Typhoon Vongfong (2020)

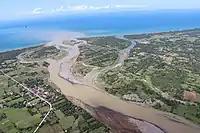

The outer reaches of Vongfong caused heavy rains in some provinces on May 13, causing flooding in Koronadal. Power outages impacted Eastern Samar, downing communications in several towns. Strong winds damaged weaker homes and fishing boats and downed trees, blocking roads connecting Eastern Samar and Samar. Homes and evacuation centers were damaged across five towns. The roof of an evacuation shelter collapsed, and one person was killed while seeking shelter after being struck by glass shards. Jipapad suffered most extensively of the towns in Eastern Samar, with floods there reaching the second stories of homes and washing out roads, isolating the municipality. Nearly all of the town's populace were displaced by Vongfong. Two people were killed in San Policarpo, where Vongfong initially made landfall, and in Oras, Eastern Samar. In Northern Samar, 2,545 houses were destroyed and another 10,747 sustained damage. The only COVID-19 testing apparatus in Albay, housed at the Bicol Diagnostic Laboratory, was rendered inoperable. The storm displaced over 127,900 residents in Eastern Samar and nearly 15,900 residents in Northern Samar. Ben Evardone, the governor of Eastern Samar, called the storm "Yolanda Jr." in reference to the scale of damage brought to the province. At least ₱80 million worth of crops in the Bicol region were lost due to Vongfong. Across Calabarzon, Bicol, and Eastern Visayas, aggregate damage to agriculture was valued at ₱185.83 million; the precautionary harvesting of crops prior to the typhoon's arrival was estimated to have mitigated ₱9 billion in damage to rice and corn. According to the NDRRMC, the country's agricultural sector incurred ₱1.04 billion (US$20.5 million) in damage. The agency estimated that up to of agricultural land was damaged by Vongfong. Nine villages in Bulacan were inundated by of floodwater. Following the storm, the Department of Agriculture allocated ₱700 million for prompt rehabilitation of the agricultural sector in affected areas. At least two people are missing in Eastern Samar. According to the NDRRMC, 169 people have been injured by the storm while damage is valued at ₱1.57 billion (US$31.1 million) . A C-130 was deployed to Catarman, Northern Samar, on May 18 to distribute food packs to Central and Eastern Visayas.